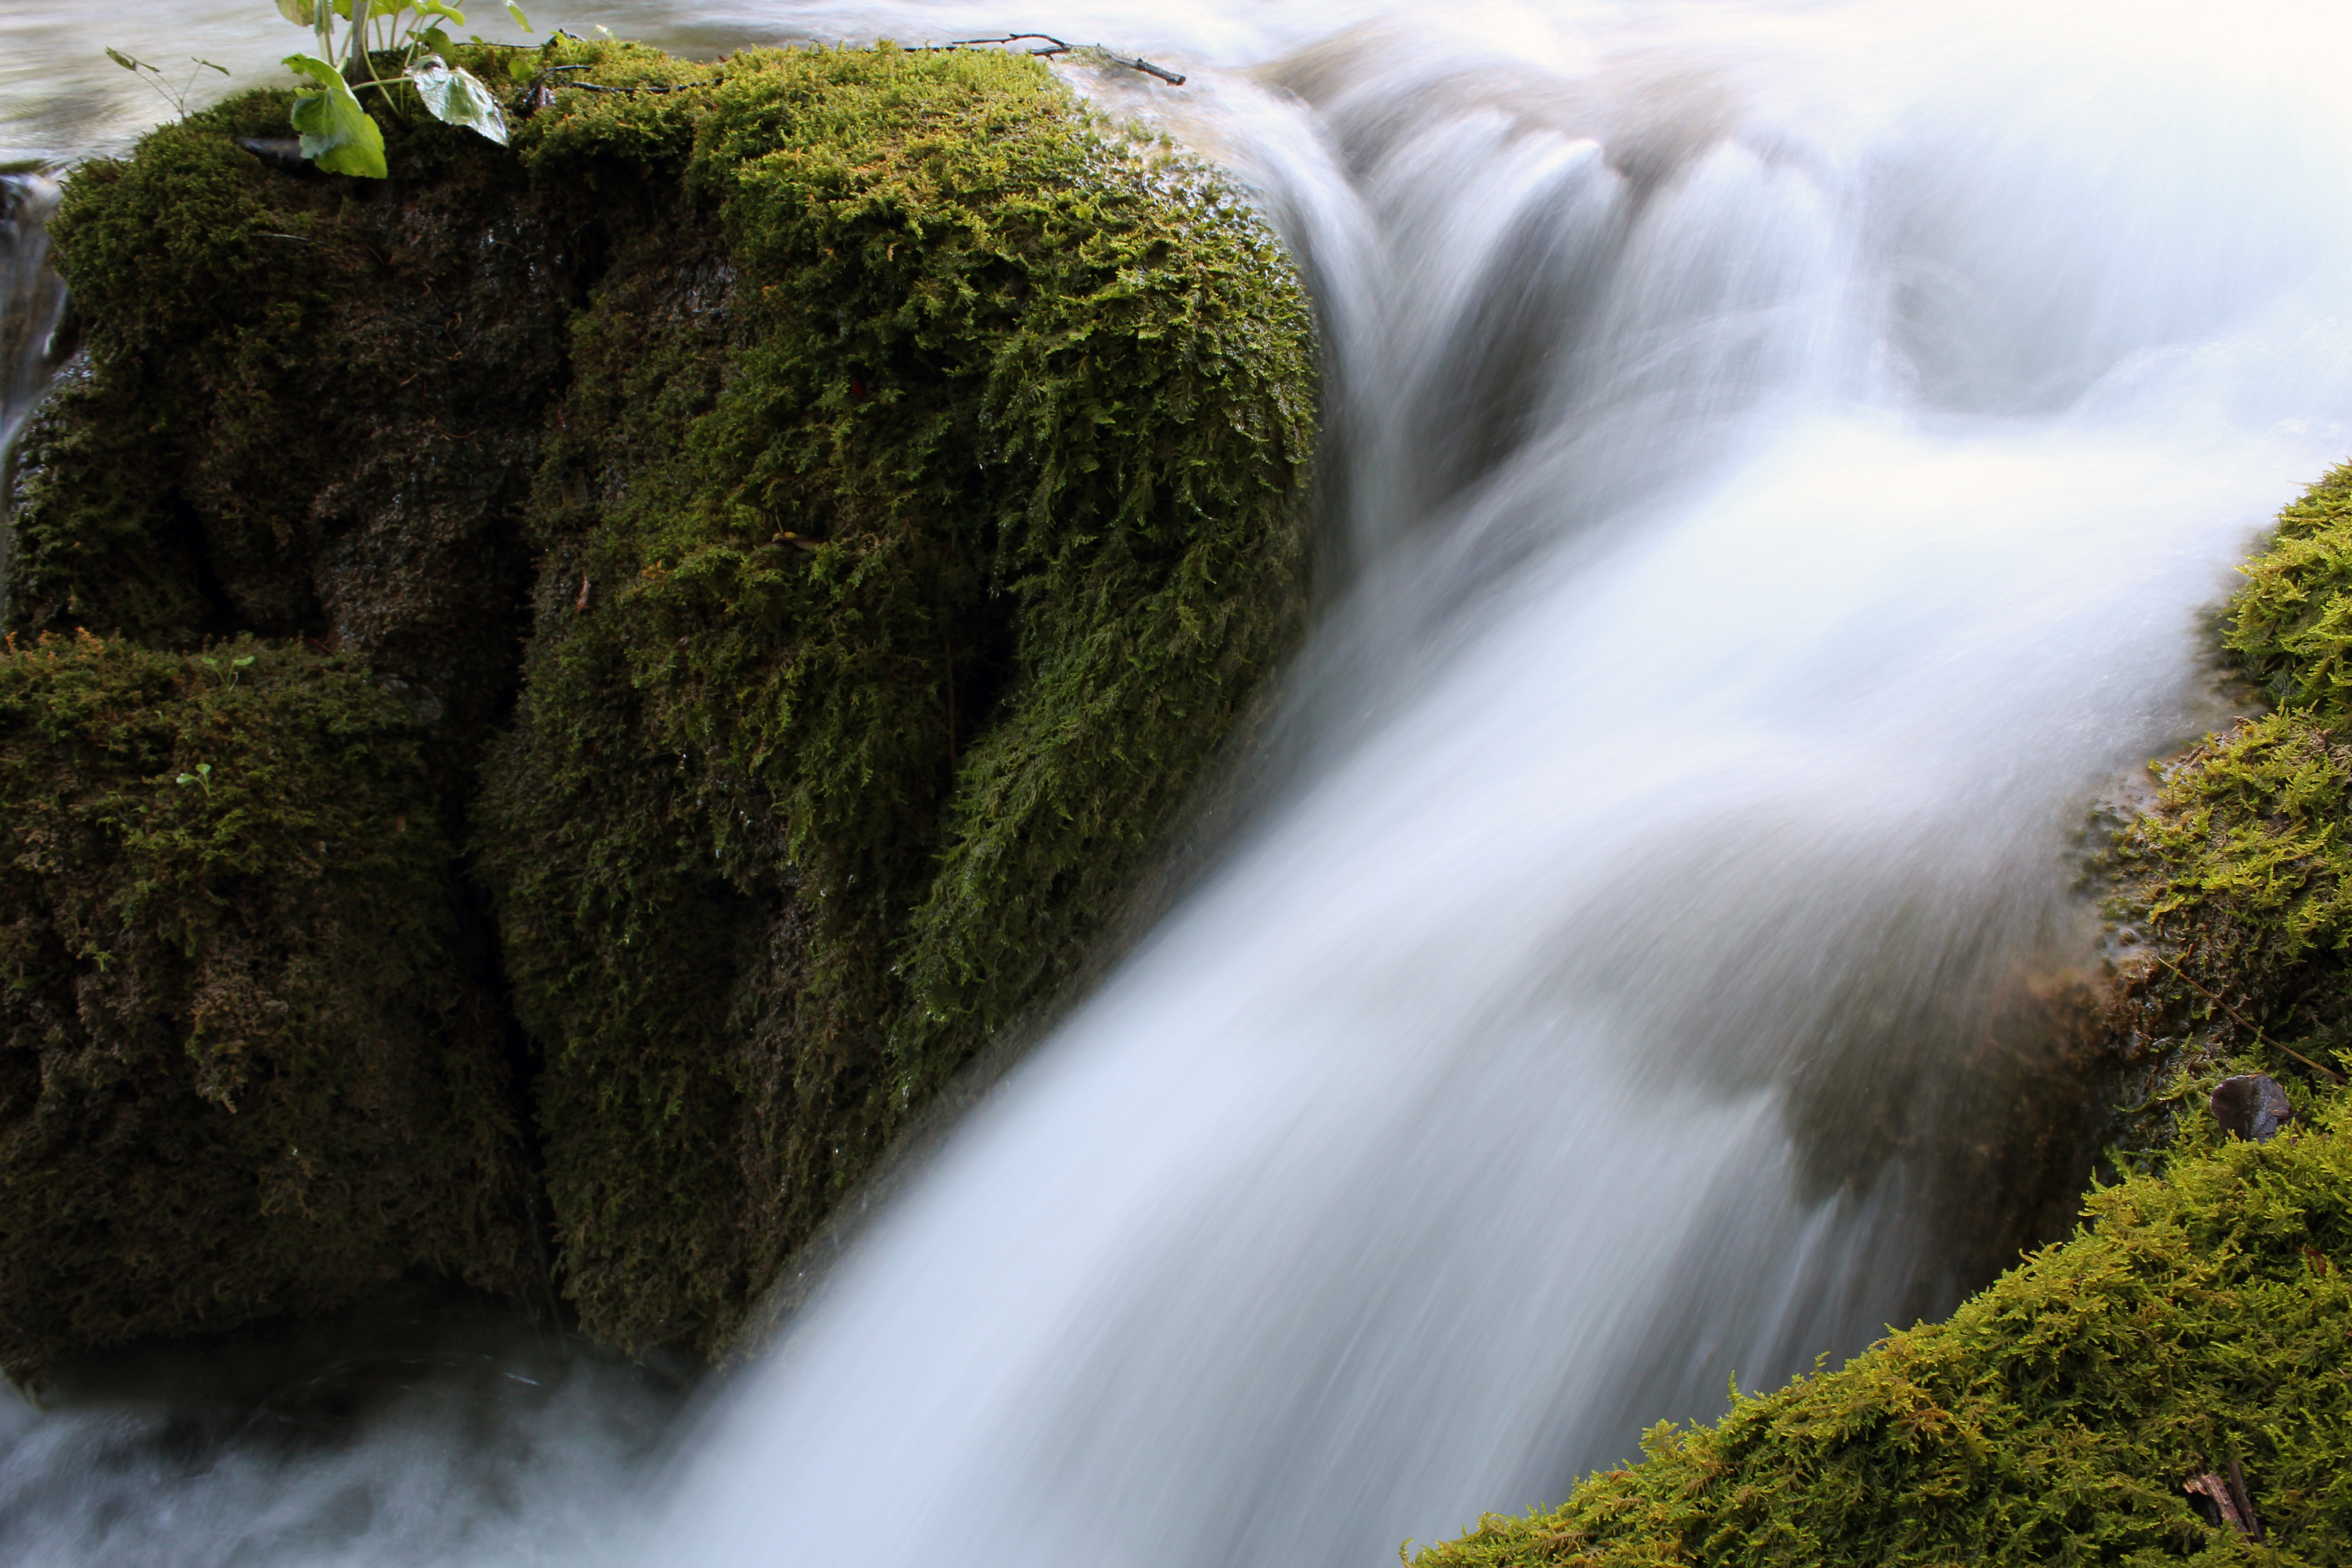
landscape, water, nature, forest, rock, waterfall, river, mystical, moss, idyllic, stream, green, autumn, rapid, rest, long exposure, body of water, water flow, wasserfall, bach, mood, waters, water feature, watercourse, murmur, recovery